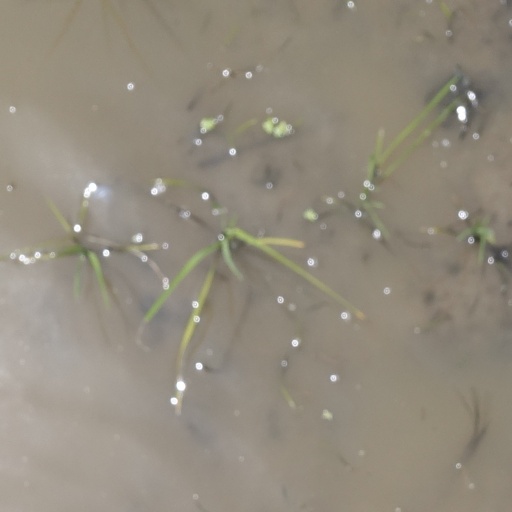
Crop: rice